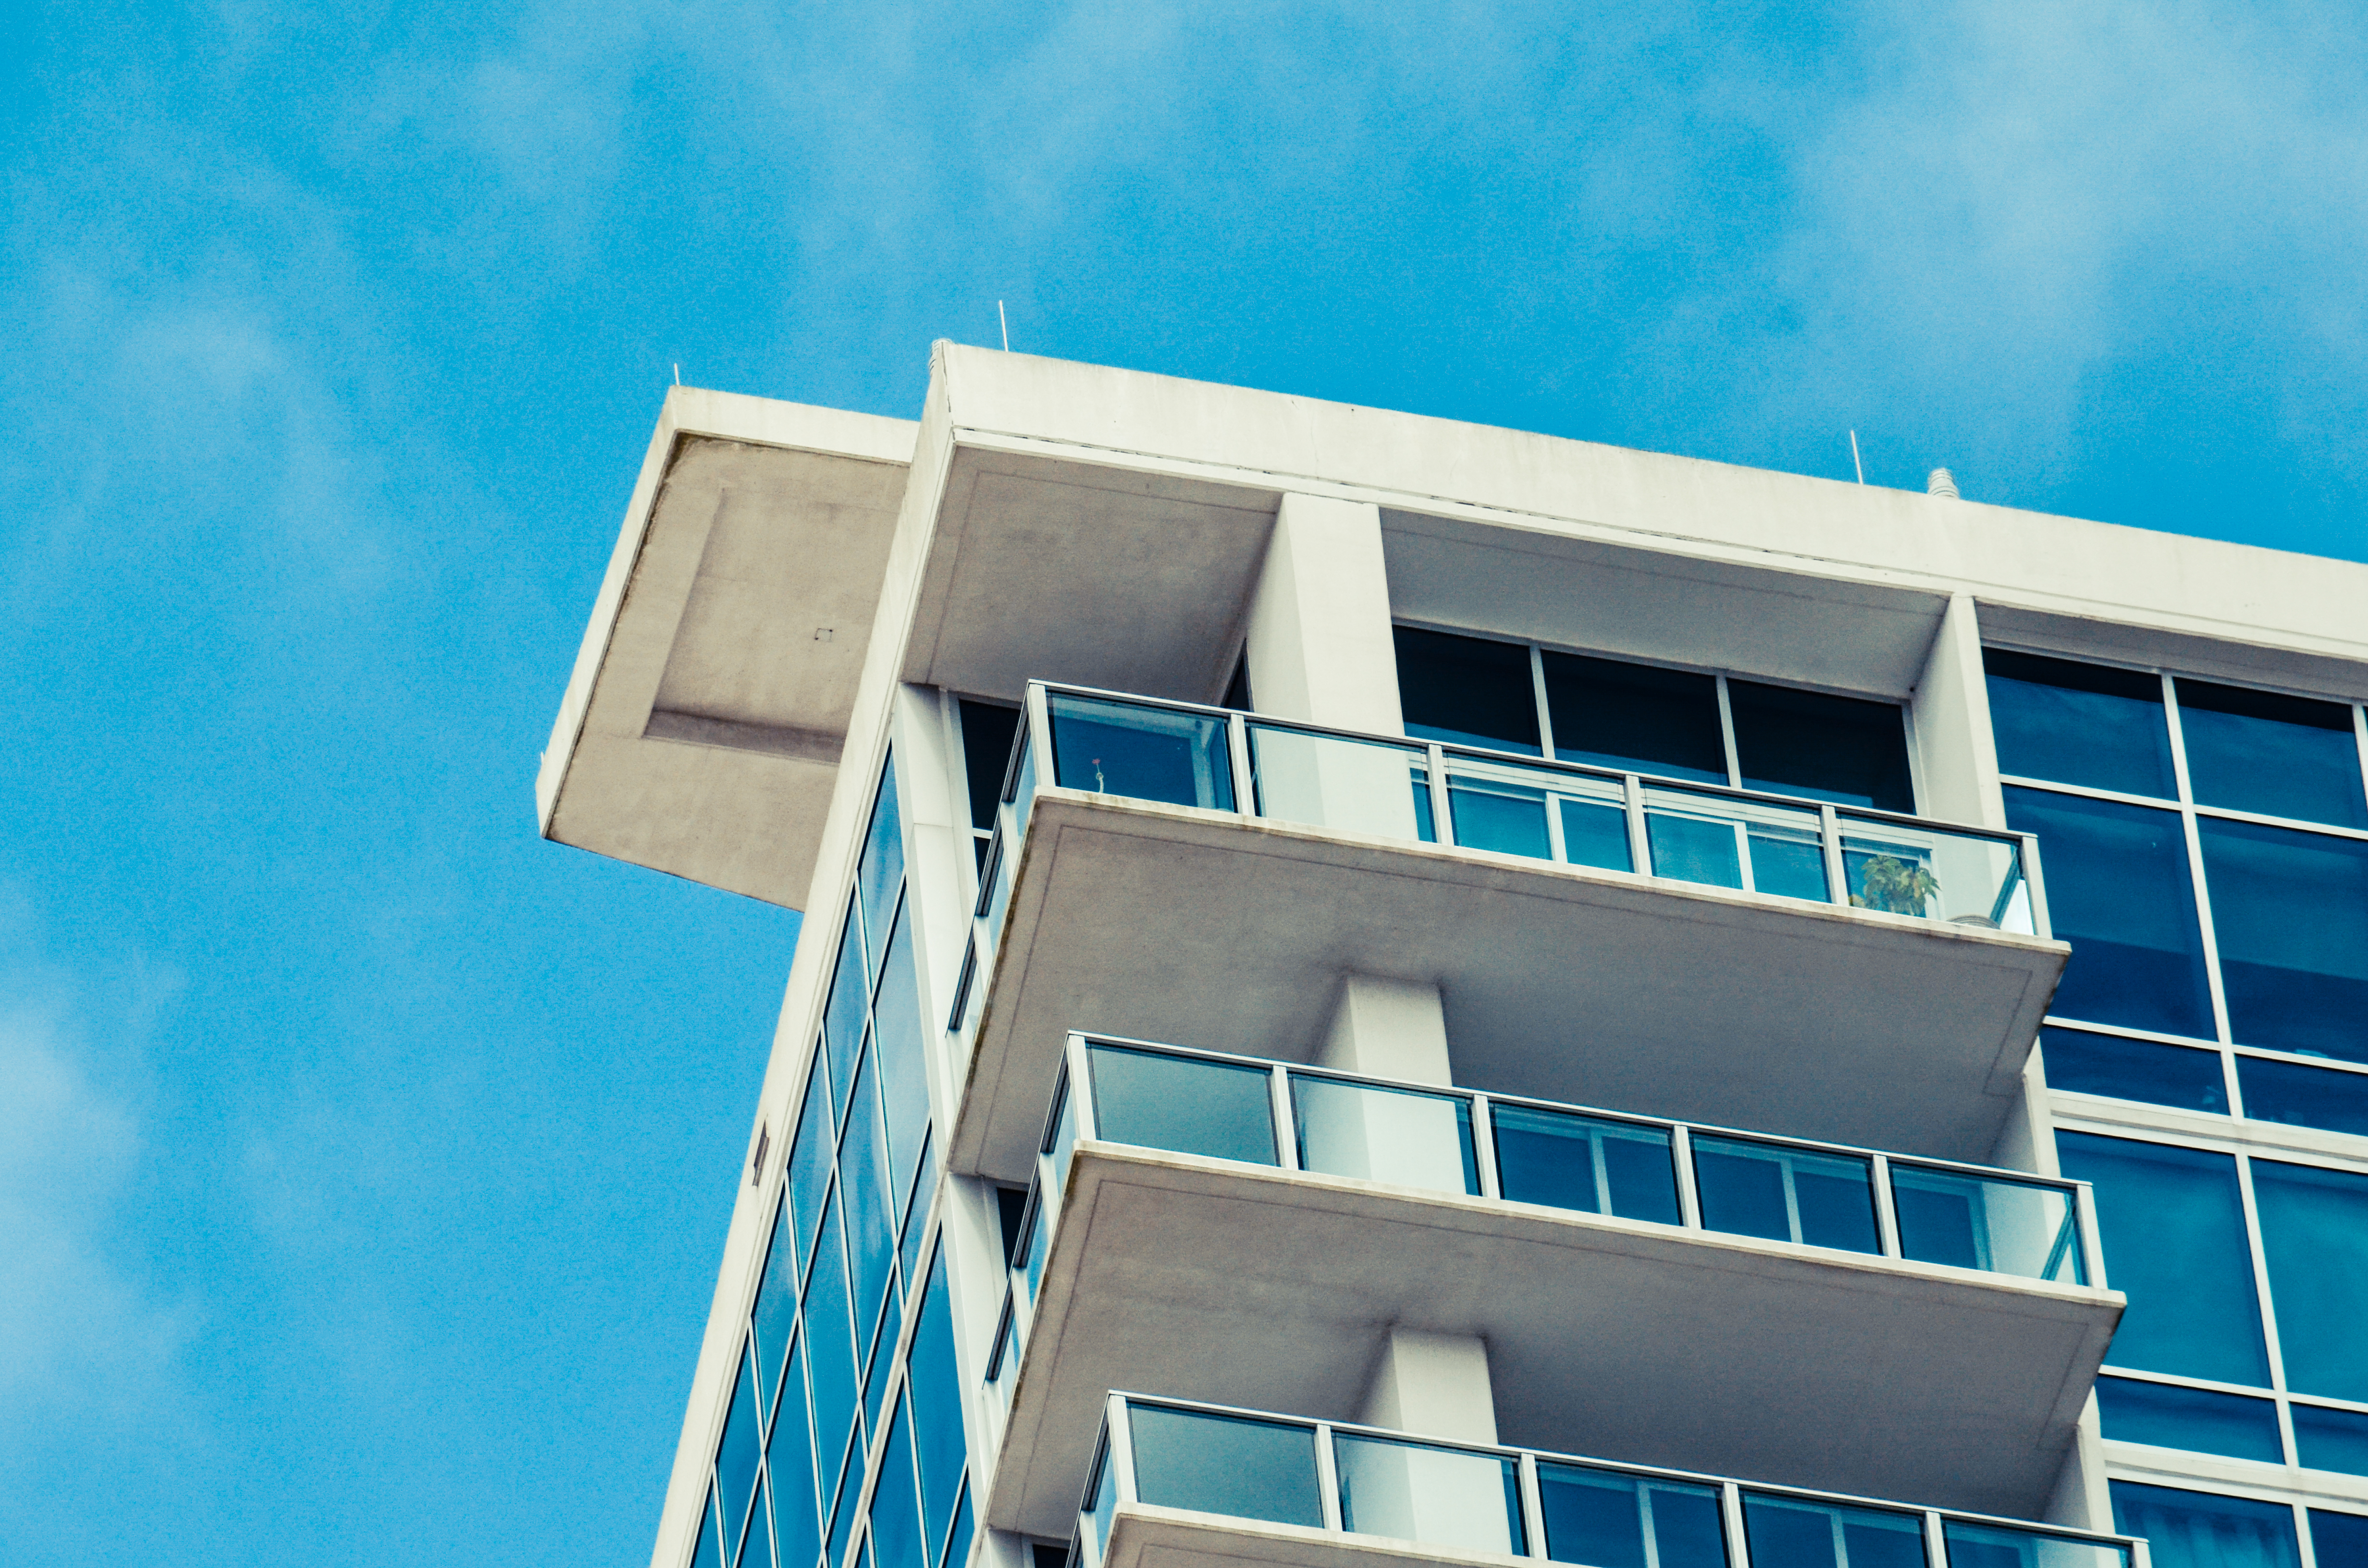
architecture, house, window, glass, perspective, building, home, facade, blue, professional, tower block, balconies, condominium, daylighting, residential area, multi storey